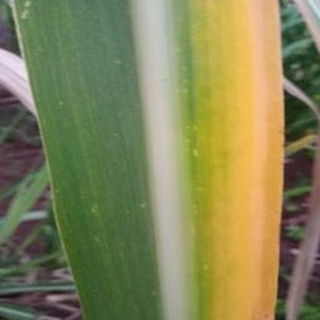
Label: sugarcane_yellow_leaf_disease